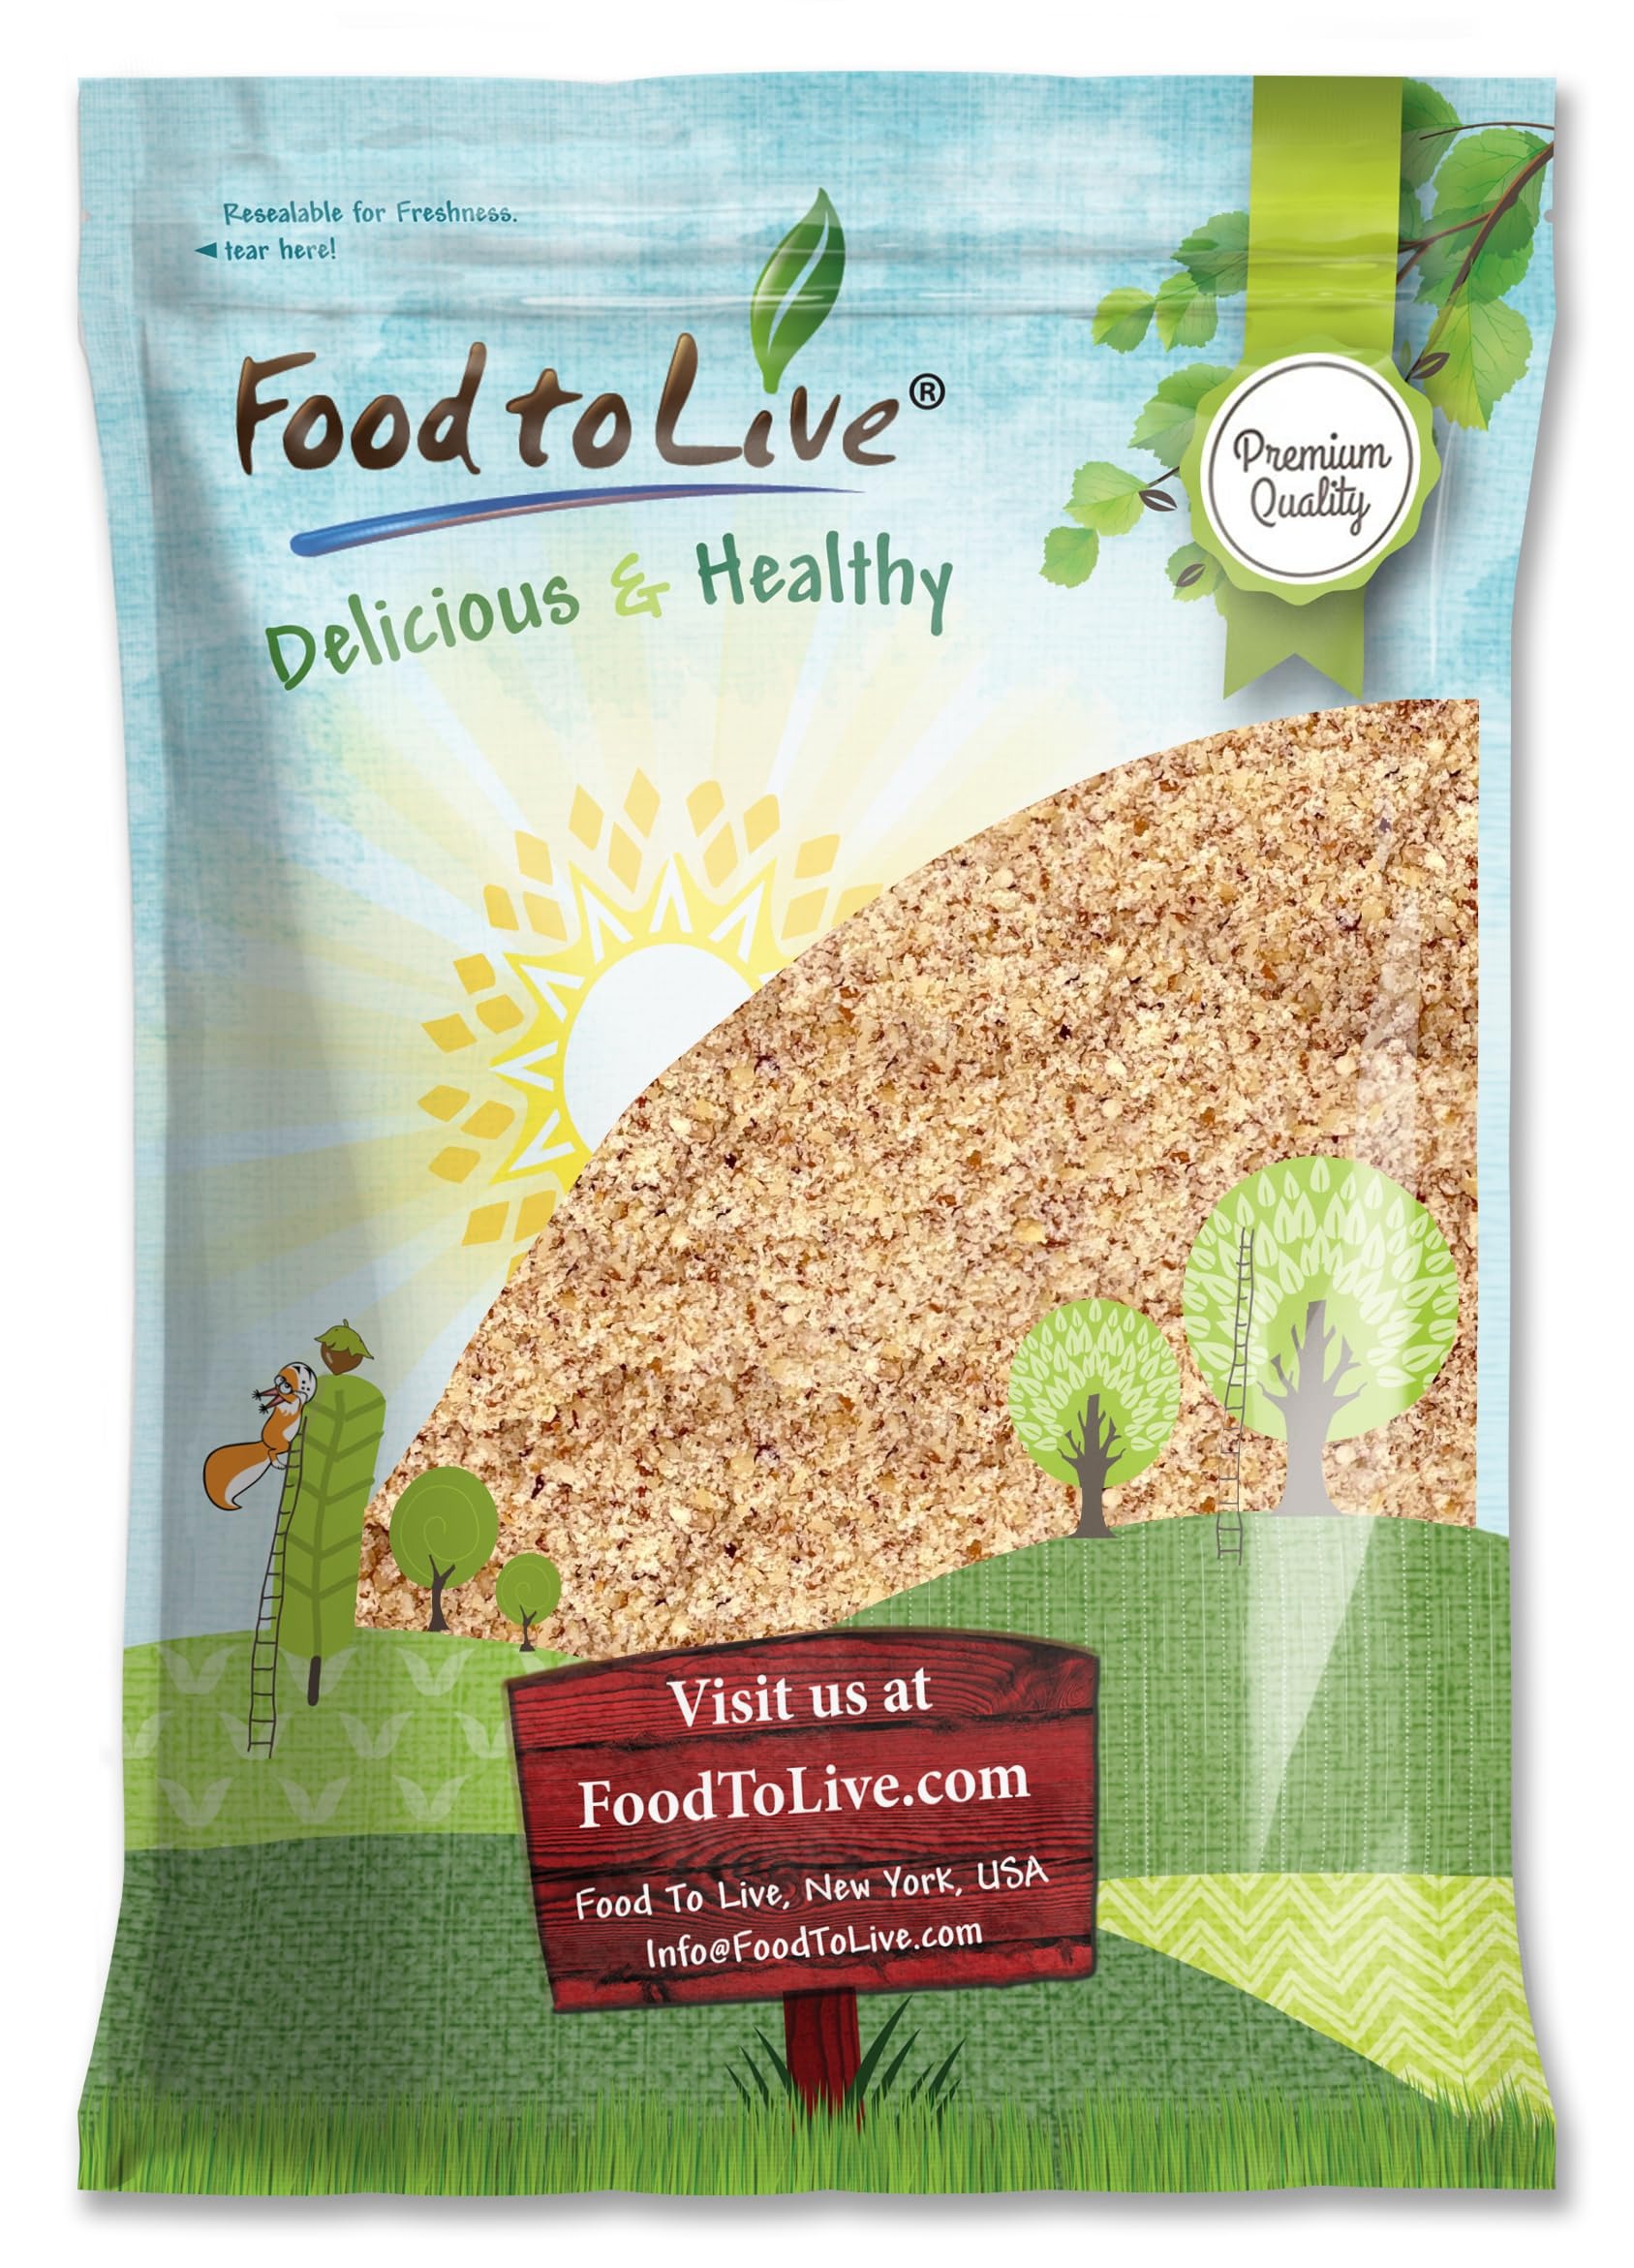
Item Name: Food to Live Organic Hazelnut Meal, 8 Pounds – Non-GMO Natural Filbert Nut Powder, Finely Ground, Pure, Raw, Vegan, Kosher, Keto, Paleo Friendly Nutty Meal in Bulk. Good Source of Protein & Fiber
Bullet Point 1: ✔️ ORGANIC & NON-GMO: Hazelnut Flour by Food to Live is Organic, Non-GMO, 100% Raw, Vegan, and free of additives.
Bullet Point 2: ✔️ HIGHLY NUTRITIOUS: Our Organic Hazelnut Powder is super nutritious, it’s packed with Vitamin E, Thiamin, Magnesium, Manganese, Phosphorus, Potassium, Folate, and Zinc, as well as antioxidants, Omega-6 and Omega-9 fatty acids.
Bullet Point 3: ✔️ KETO - PALEO - WHOLE30 FRIENDLY: Organic Ground Filberts by Food to Live are low in carbs and rich in Protein and Dietary Fiber, thus are suitable for Keto and Paleo diets. Moreover, this raw nut flour is Vegan and Whole30 compliant.
Bullet Point 4: ✔️ SINGLE INGREDIENT FLOUR: Food to Live’s Organic Hazelnut Powder is made from one ingredient – Organic Hazelnuts. It is not processed, is 100% raw, and does not contain any preservatives.
Bullet Point 5: ✔️ SUPER VERSATILE PRODUCT: Use Organic Ground Hazelnut Meal for baked goodies, homemade granola, raw desserts, no-bake nutrition bars, and even as breading for fried fish and chicken. Create famous Keto bread, Paleo brownies, Vegan Cookies, and a variety of delicious nutty cakes. Add to sweet and savory sauces as a thickening agent.
Product Description: Meet Food to Live’s Organic Hazelnut Meal, also known as Organic Ground Filberts. This is a single-ingredient product, made strictly from whole raw hazelnuts. If you are looking for an alternative to common flour varieties due to dietary preferences, our finely ground hazelnut meal is a great option. It is Organic, Non-GMO, and 100% Raw, free of additives, and suitable for various health-conscious diets, including plant-based and low-carb nutrition. How to Use Finely Ground Hazelnuts Ever wondered what Organic Hazelnut Meal tastes like? You guessed it—hazelnuts! Its flavor is nutty, buttery, and slightly sweet. Thanks to its mild taste, this finely ground hazelnut meal can be used in both sweet and savory recipes. It’s an excellent ingredient for baking, allowing you to create delicious cookies, pie crusts, brownies, muffins, breads, and pancakes with a rich and natural nutty taste. Additionally, it makes a great breading alternative for fried chicken and fish or can be used as a thickener for sauces and salad dressings. Nutritional Benefits Hazelnuts are packed with beneficial nutrients, including Vitamin E, Thiamin, Magnesium, Manganese, Phosphorus, Potassium, and Zinc. Moreover, they contain antioxidants and healthy fats such as Omega-6 and Omega-9. This finely ground nut meal serves as a fantastic plant-based alternative to traditional flour, offering a nutritious, protein-rich option for balanced meals.
Value: 128.0
Unit: Ounce

Price: 69.34